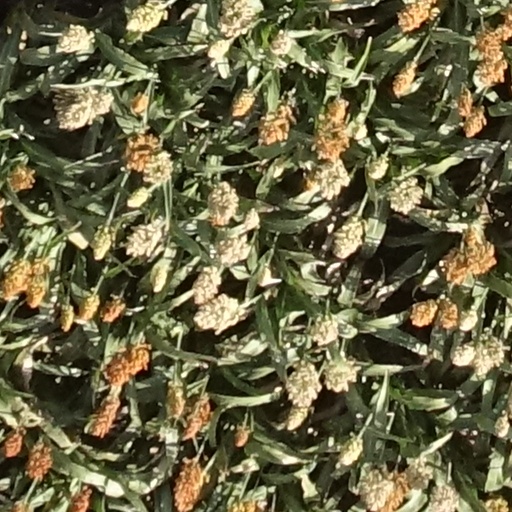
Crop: sorghum